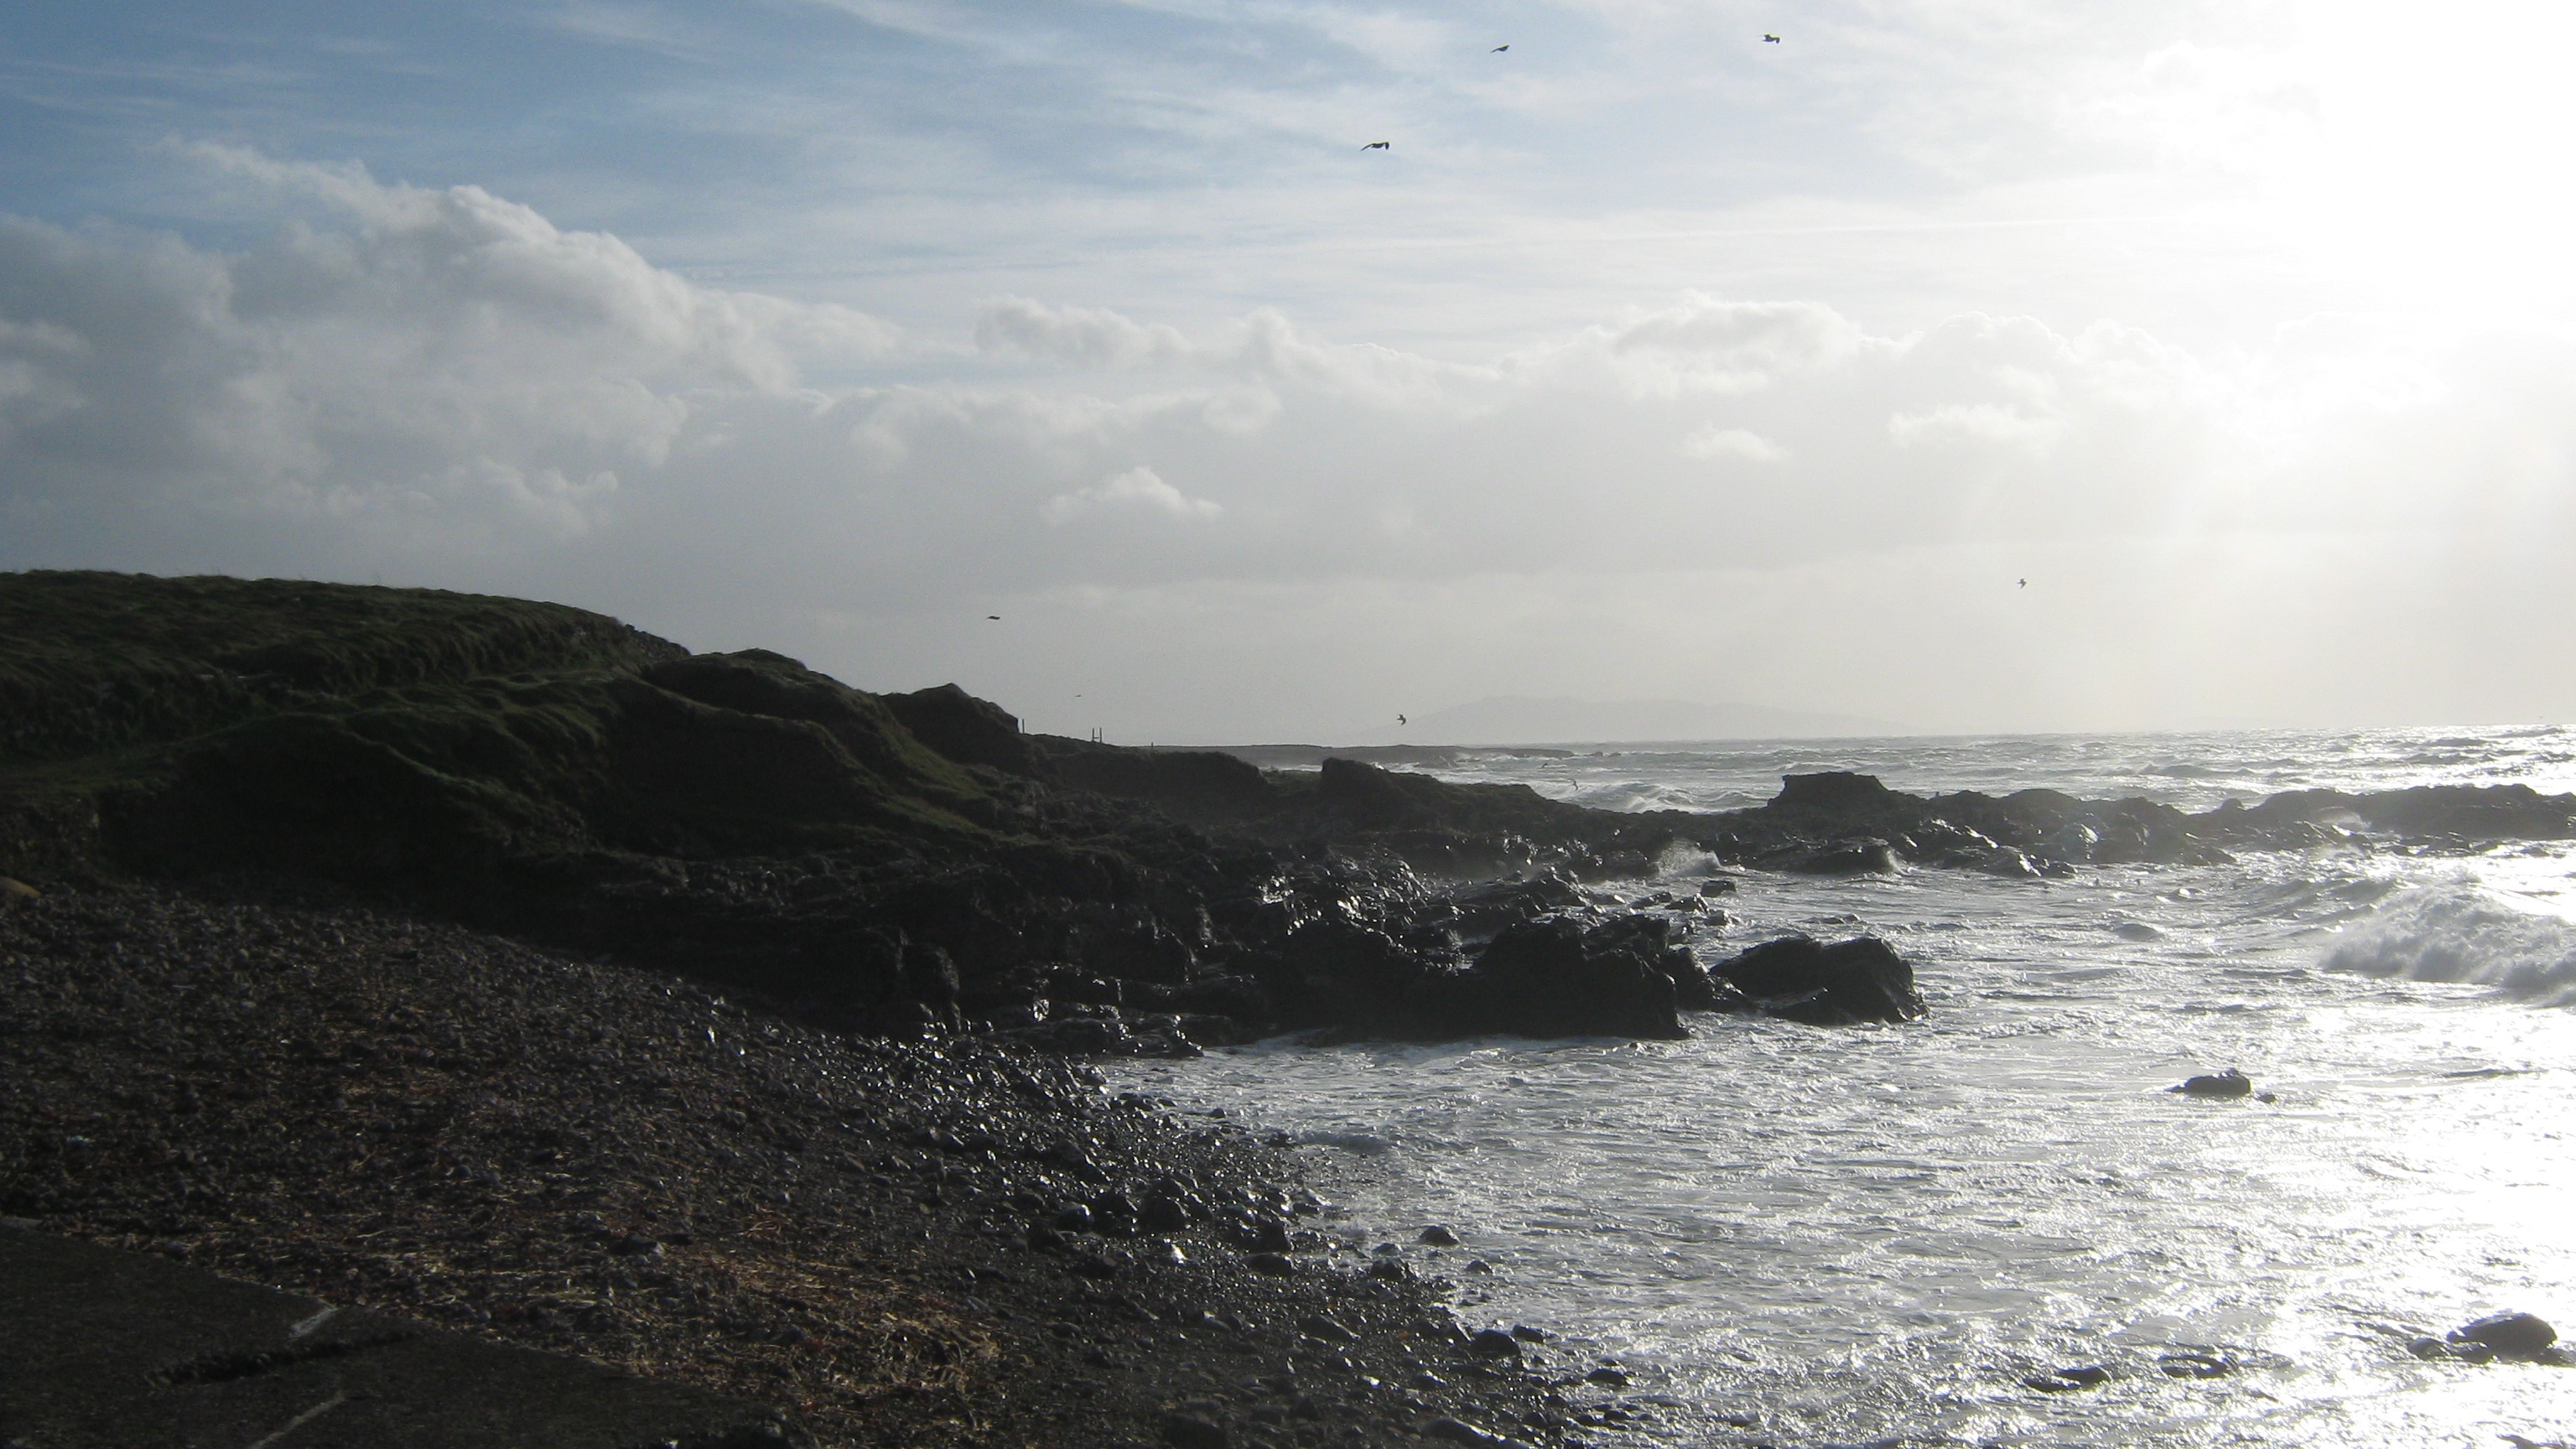
beach, sea, coast, rock, ocean, horizon, cloud, shore, wave, cliff, bay, terrain, body of water, cape, wind wave